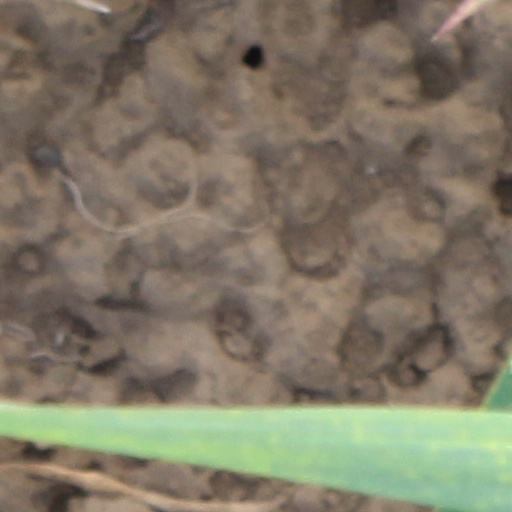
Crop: wheat